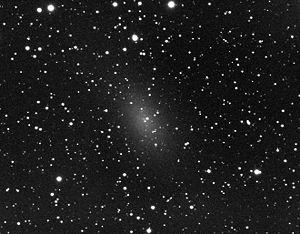
NGC 147 est une galaxie naine sphéroïdale. Elle fut découverte par John Herschel en 1829. Sa distance et son appartenance au Groupe local de galaxies fut établie par Walter Baade en 1944.